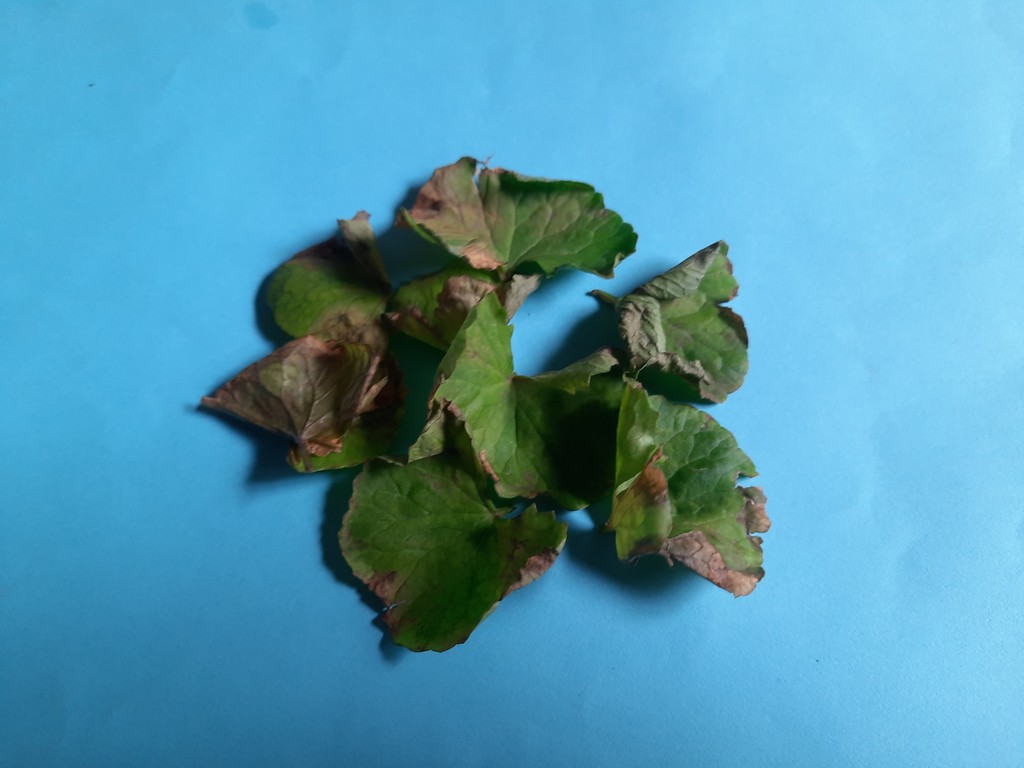
Label: Unhealthy